Ministry of Culture and Communications (Quebec)

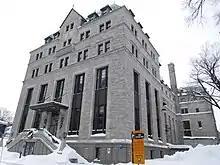
Edifice Guy-Fregault, in Quebec City, where the ministry is located

The Ministry of Culture and Communications is responsible for promoting and protecting the culture in the Canadian province of Quebec. The current minister, since 2022, is Mathieu Lacombe.